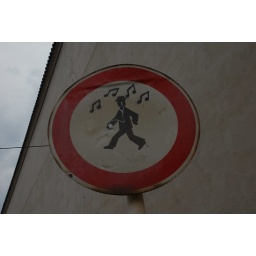
Graffitied street sign in Prague, Czech Republic.